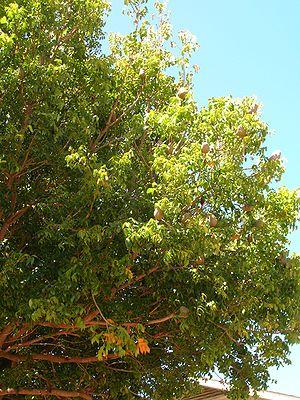
Swietenia est un genre d'arbre communément appelé « Acajou » originaire d'Amérique centrale.